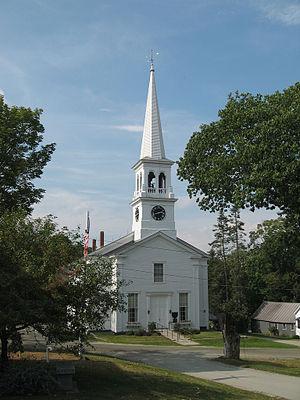
Peacham est une ville du comté de Caledonia dans le Vermont aux États-Unis. La population est de 732 au recensement de 2010.
La culture de la Nouvelle-Angleterre repose sur un patrimoine et une culture partagés façonnés principalement par ses peuples autochtones, ses premiers colons anglais et des vagues d'immigration provenant d'Europe, d'Asie, d'Afrique et des Amériques. Contrairement aux autres régions américaines, bon nombre des premiers colons puritains de la Nouvelle-Angleterre sont venus de l'est de l'Angleterre, contribuant ainsi aux accents distinctifs, aux aliments, aux coutumes et aux structures sociales de la Nouvelle-Angleterre.